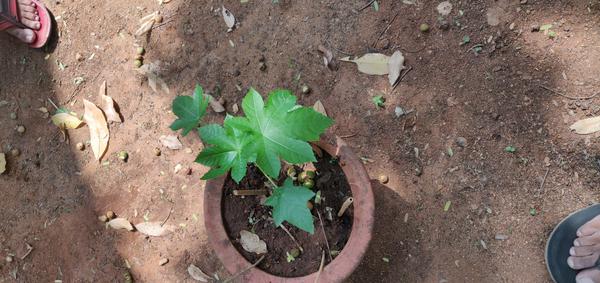
Plant: Castor